Postage stamps and postal history of South Sudan

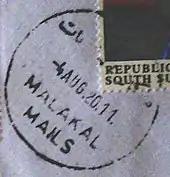
Old style postal cancellation still used in independent South Sudan

At the time of the signing of the Comprehensive Peace Agreement (CPA) between Khartoum and the SPLM/SPLA in Nairobi on 9 January 2005, only the post offices in the four garrison towns of Juba, Wau, Malakal and Renk remained open, but they hardly functioned. Dozens of post offices and agencies were closed during the second civil war in the South between 1983 and 2005. A complete listing of post offices and agencies which existed in Southern Sudan can be found in the booklet "Post Offices and Postal Agencies of the Sudan 1867–1998".